Renewable energy in Armenia

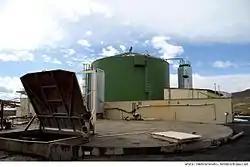
Lusakert Biogas Plant

Biogas yielded from manure can be a good source for generating both heat and electricity. An example of this in Armenia is Lusakert Biogas Plant in Nor Geghi, Kotayk Marz. It was built in 2008, and is still working properly with a nominal capacity of 0.85 MW. After being built, the power plant won a National Energy Globe Award.